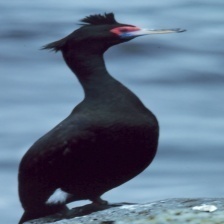
Species: RED FACED CORMORANT
Scientific name: PHALACROCORAX URILE